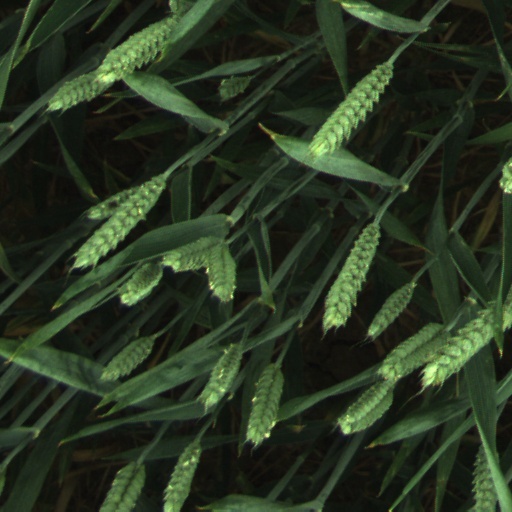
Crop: wheat